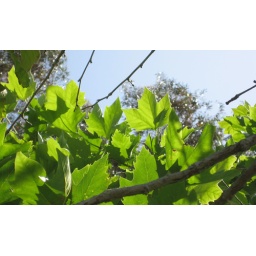
above all...the sky still blue